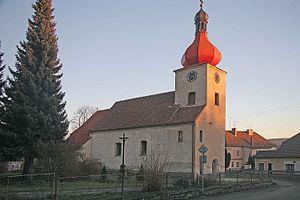
Bohdaneč est une commune du district de Kutná Hora, dans la région de Bohême-Centrale, en République tchèque. Sa population s'élevait à 422 habitants en 2020.